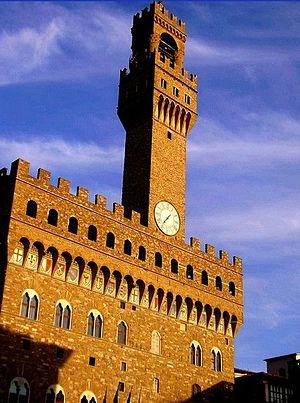
La pietra forte est l’expression italienne qui désigne un grès à ciment calcaire d'origine détritique. Elle est la pierre typique de l’urbanisme florentin, en usage, au moins depuis le XIᵉ siècle dans les constructions civiles et religieuses ainsi que pour le pavage des rues.
Palais ou édifice monumental peut désigner :